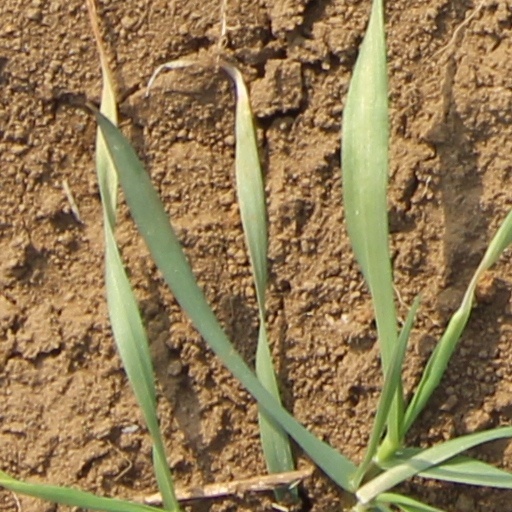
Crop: wheat